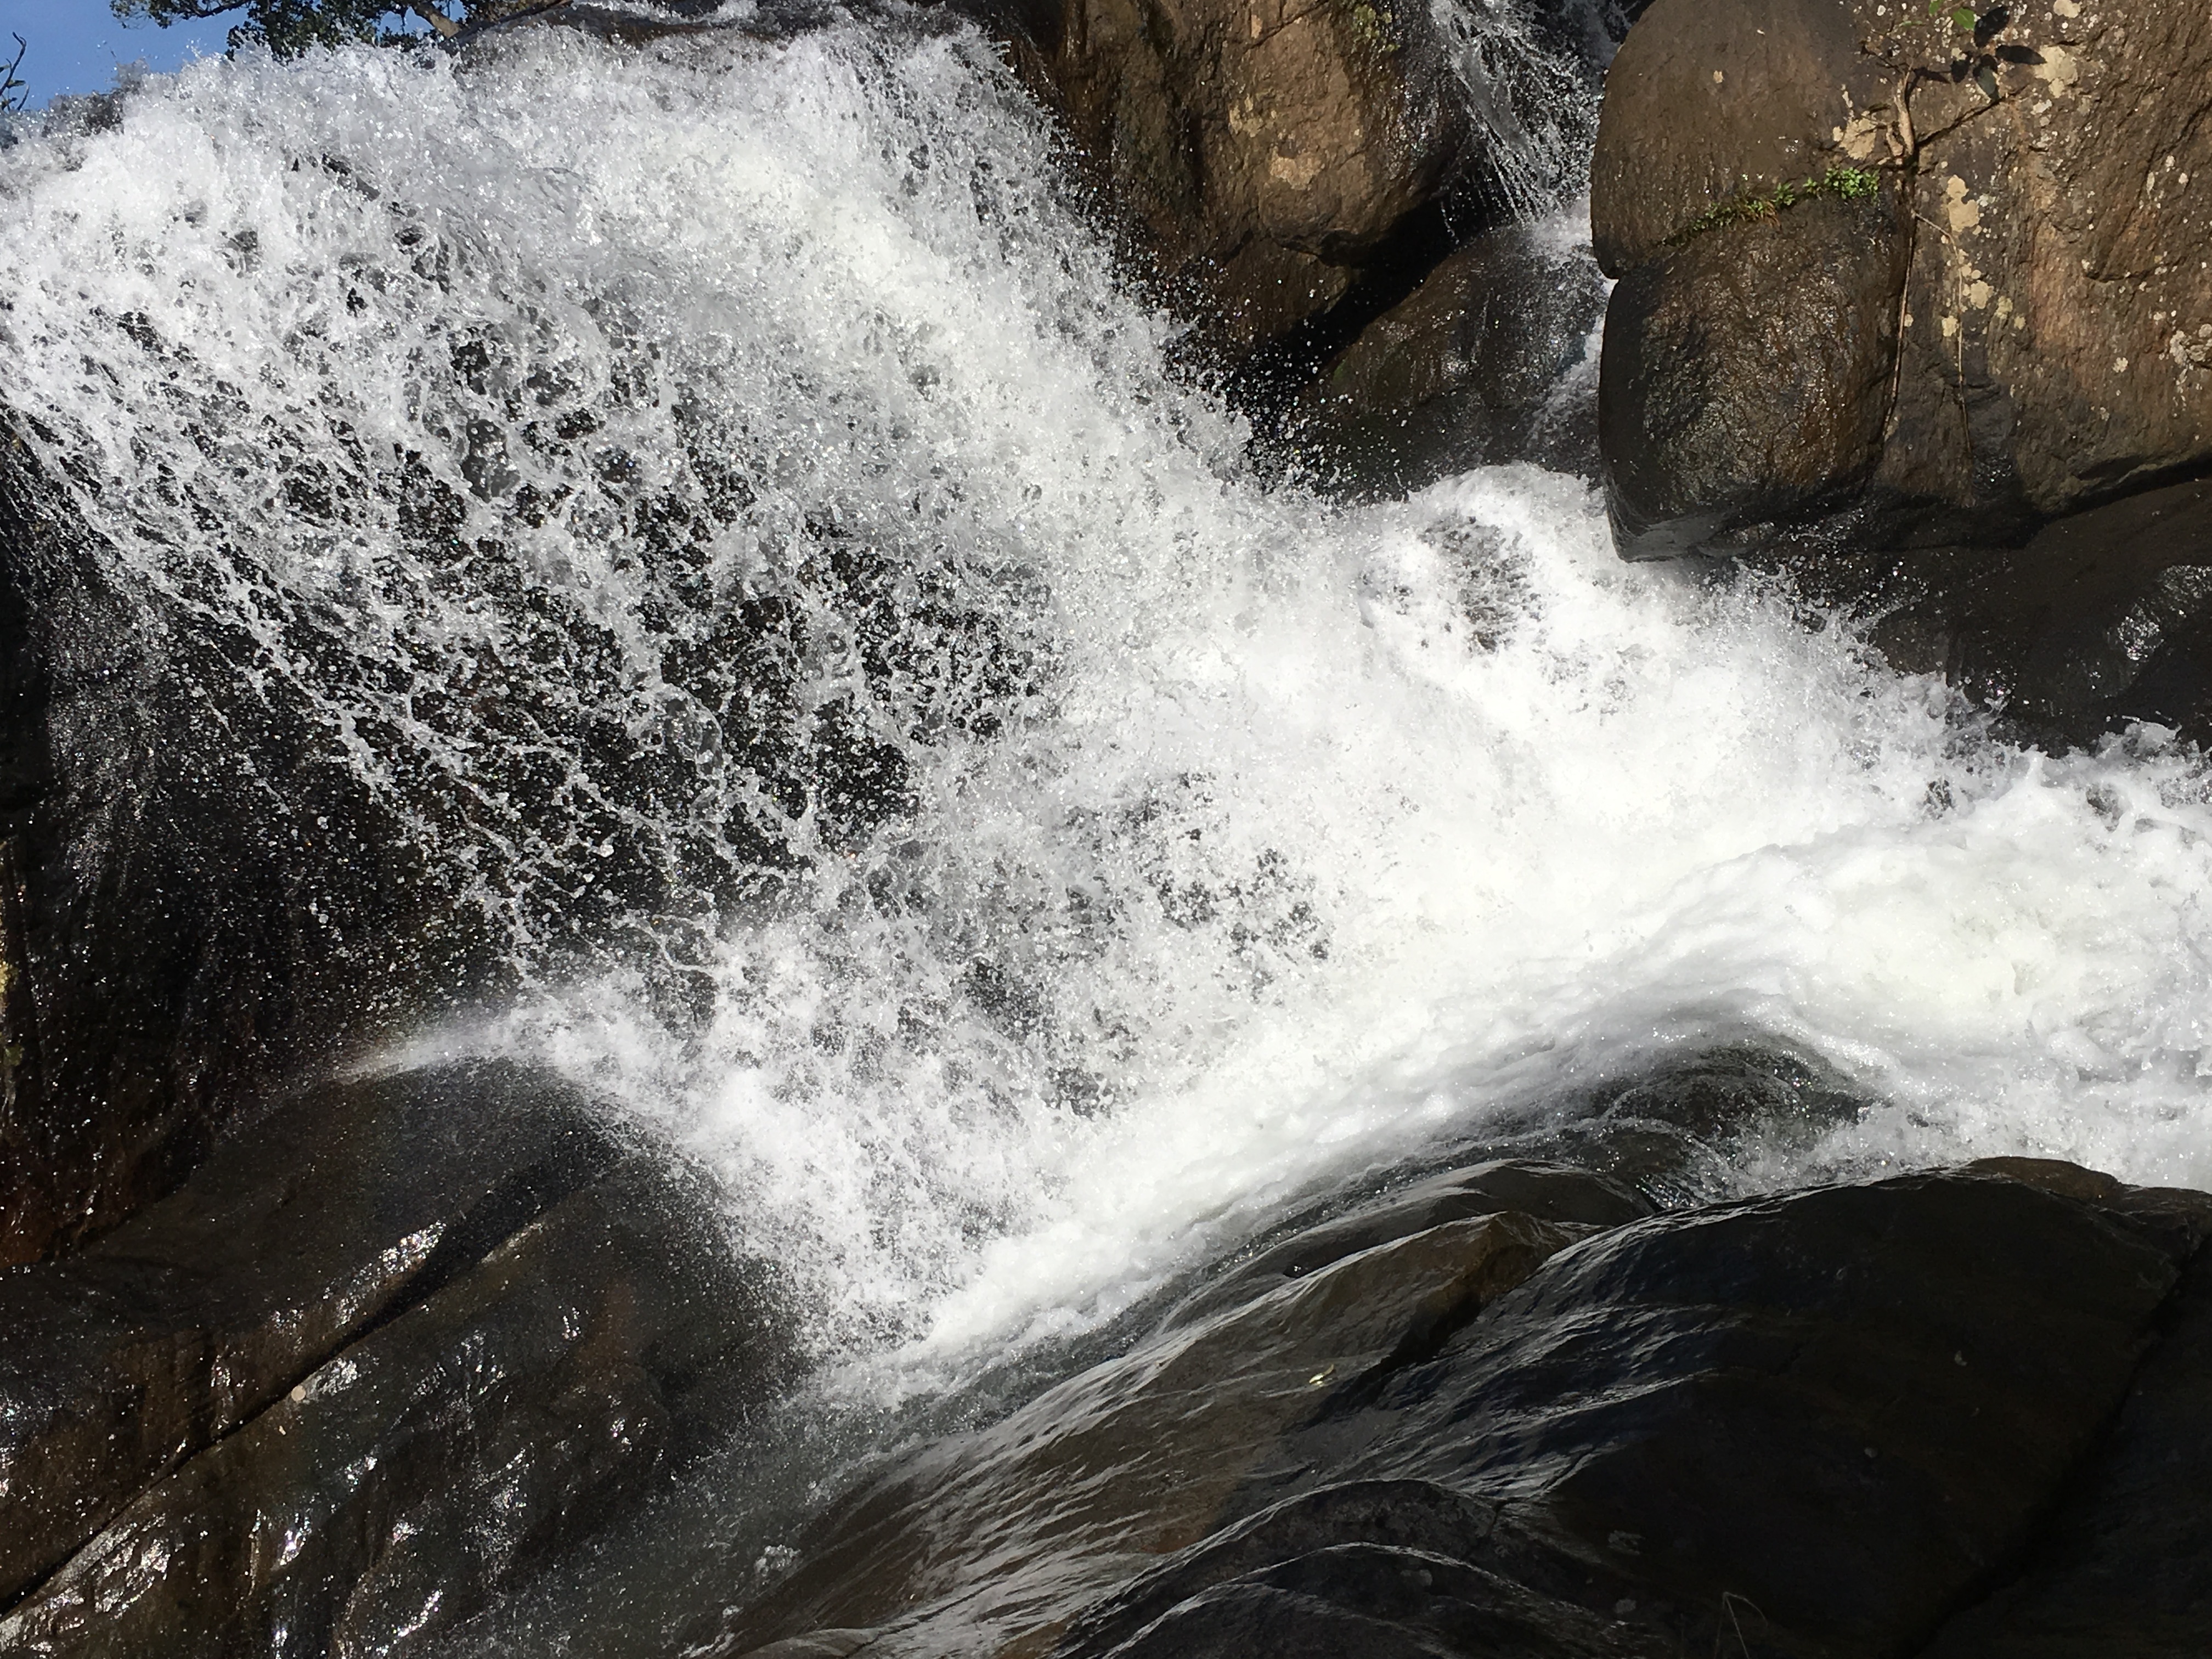
water, nature, rock, waterfall, mountain, winter, wave, river, environment, stream, rapid, tourism, body of water, outdoors, water feature